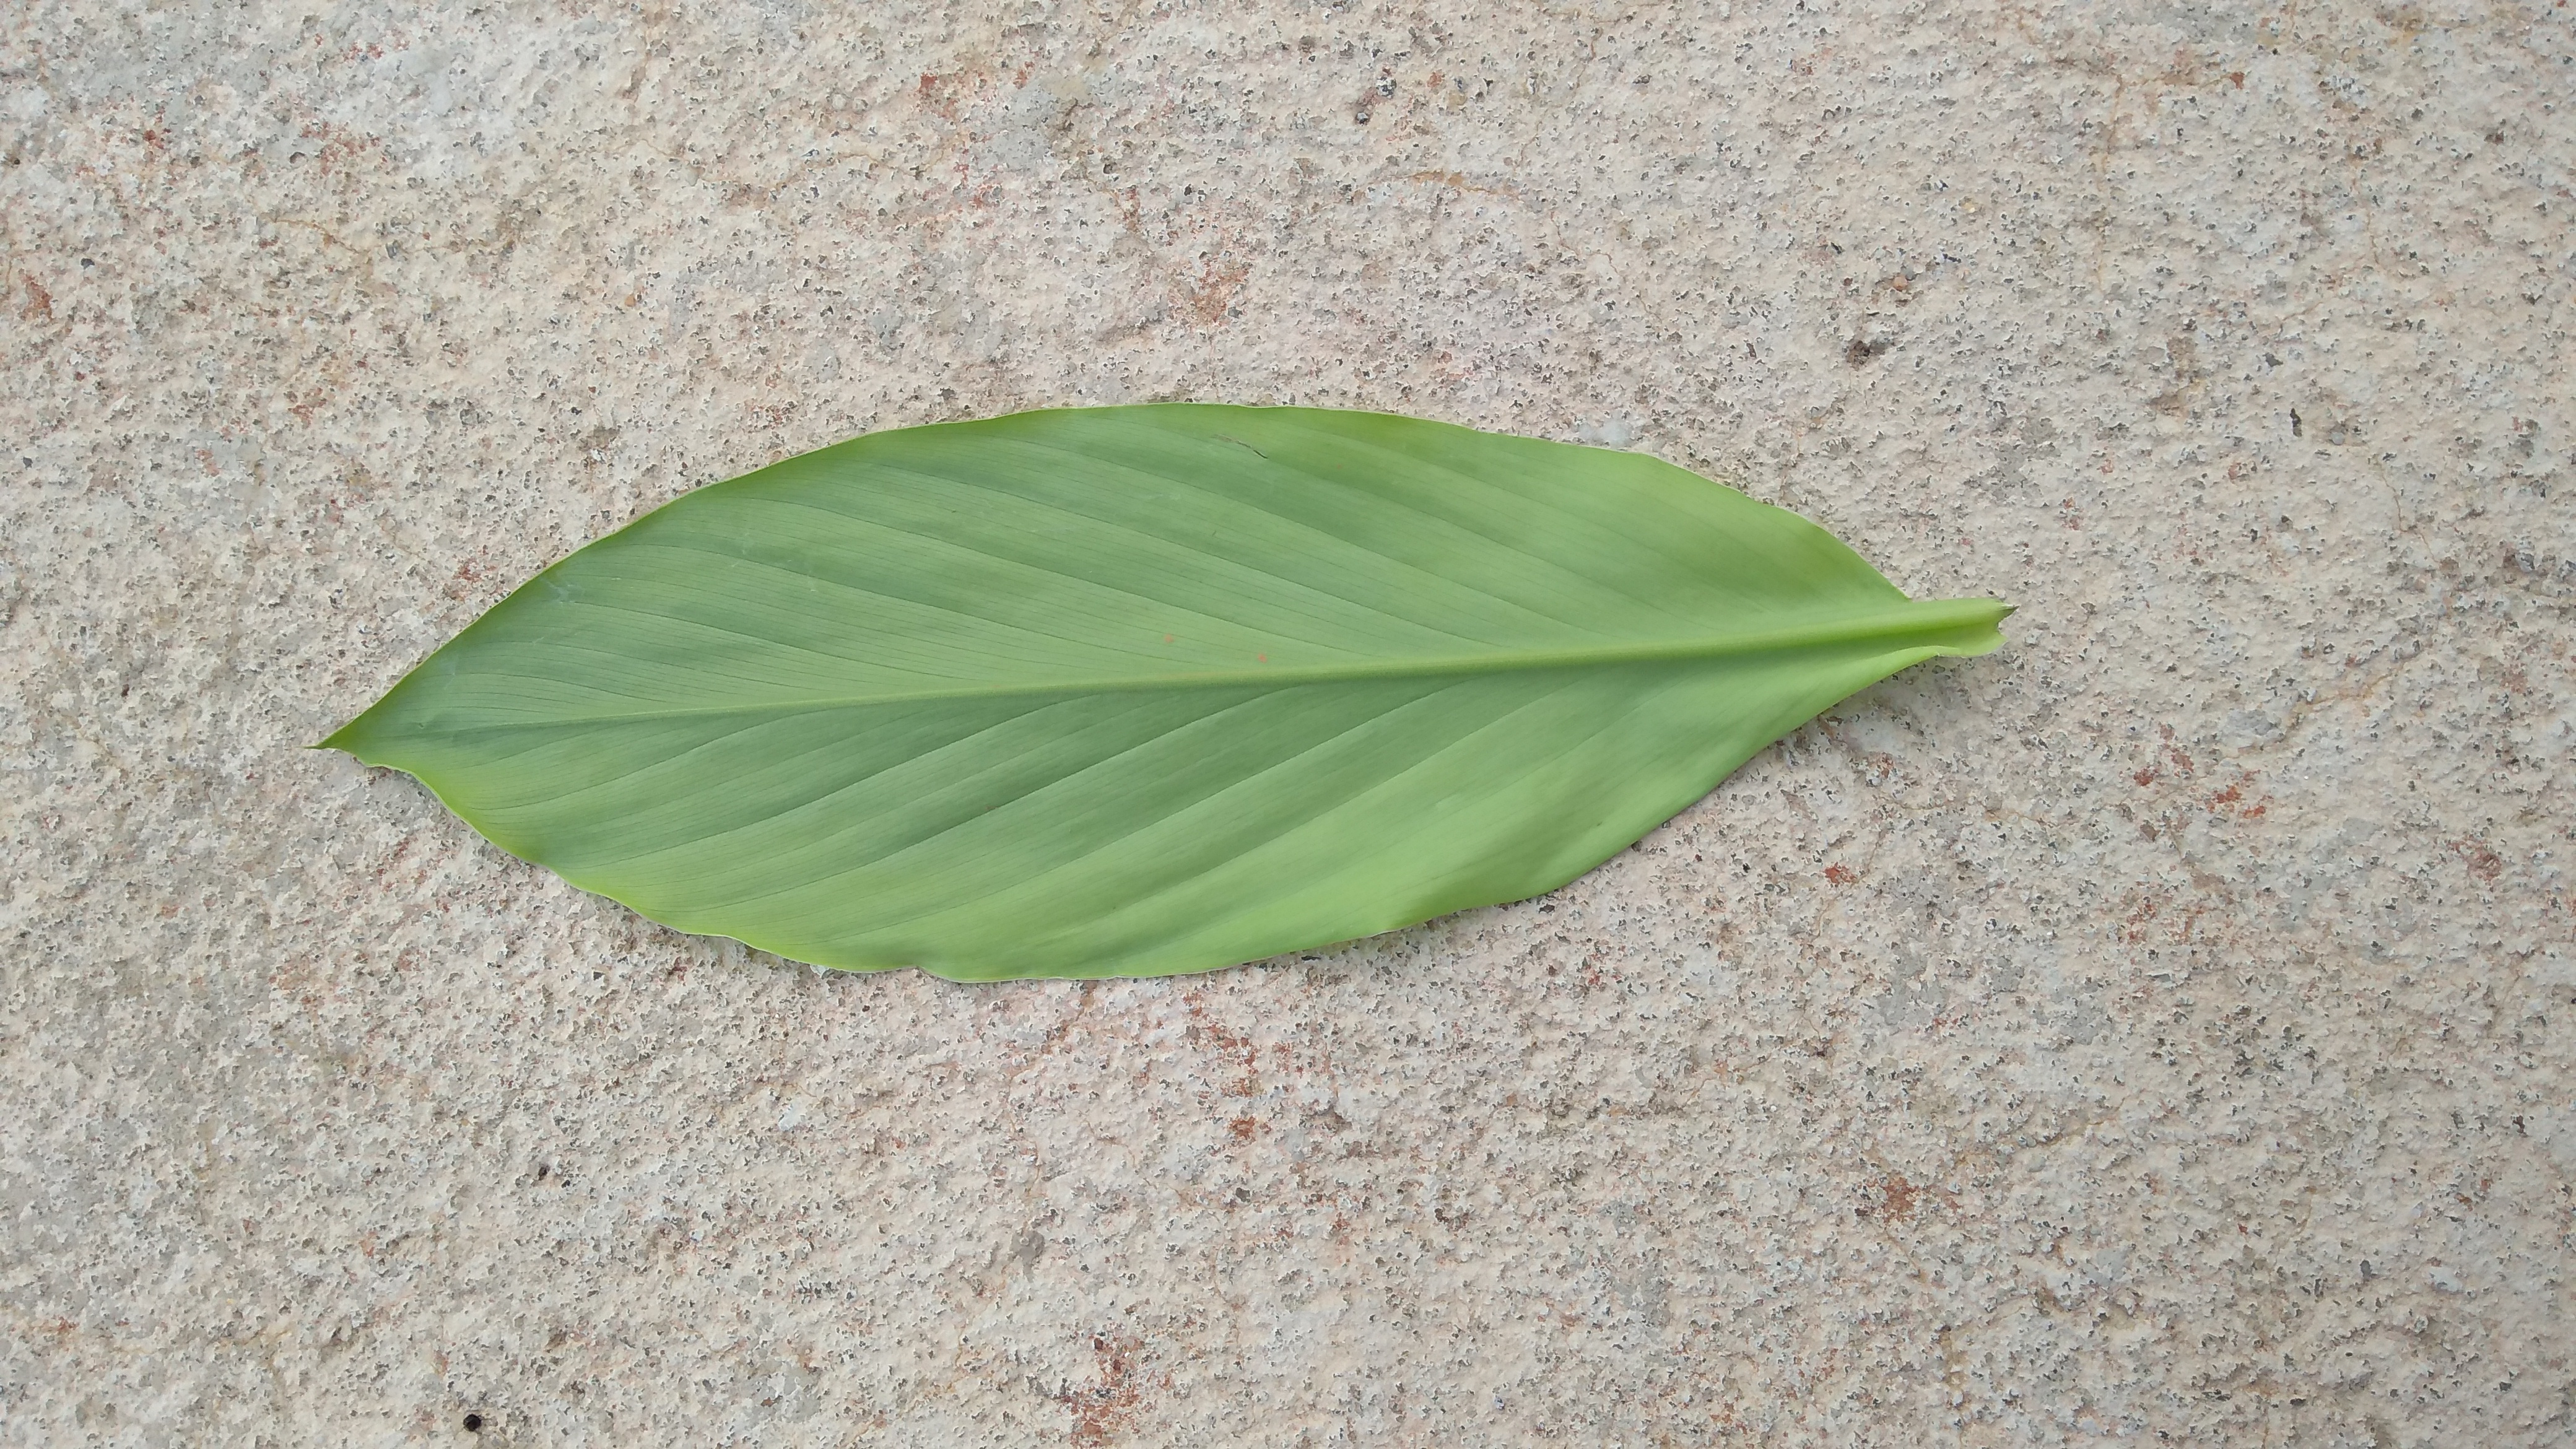
Plant: Turmeric